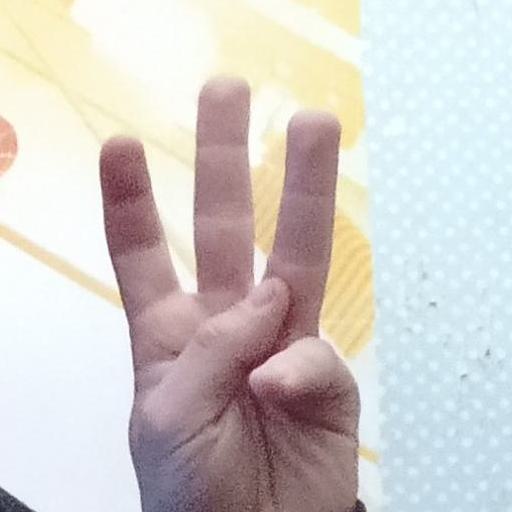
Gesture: three